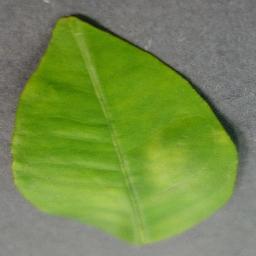
Label: Orange___Haunglongbing_(Citrus_greening)